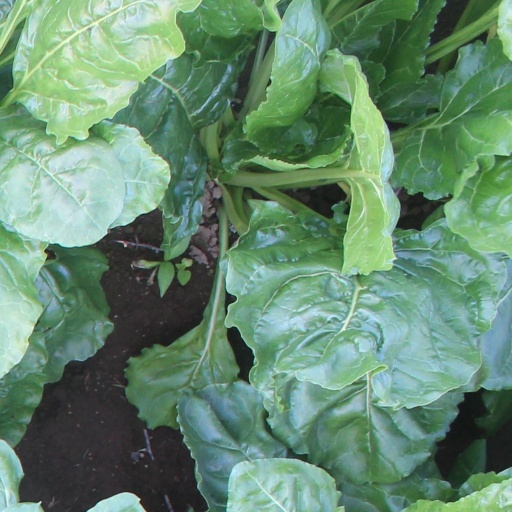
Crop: sugar beet